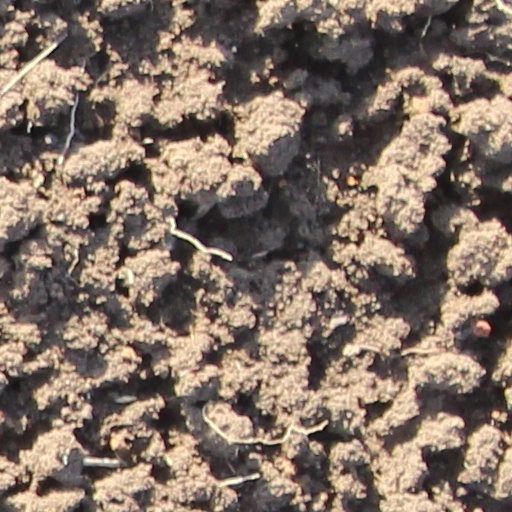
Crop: wheat